Frances Todman

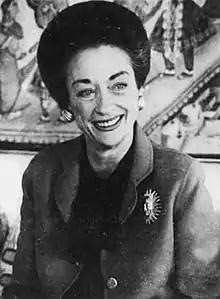
Todman, 1982 by Kim Sargent

Frances Holmes Todman (née Burson; July 25, 1926 – January 23, 2008) was an American philanthropist who raised and donated money for numerous educational, charitable, and health organizations. She was affiliated with the Retina Foundation for over 20 years.